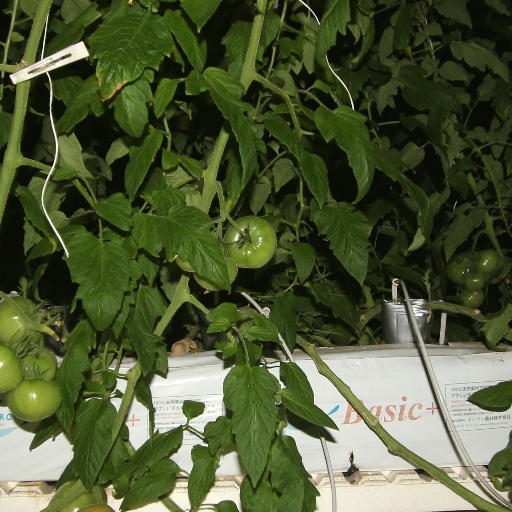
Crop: tomato